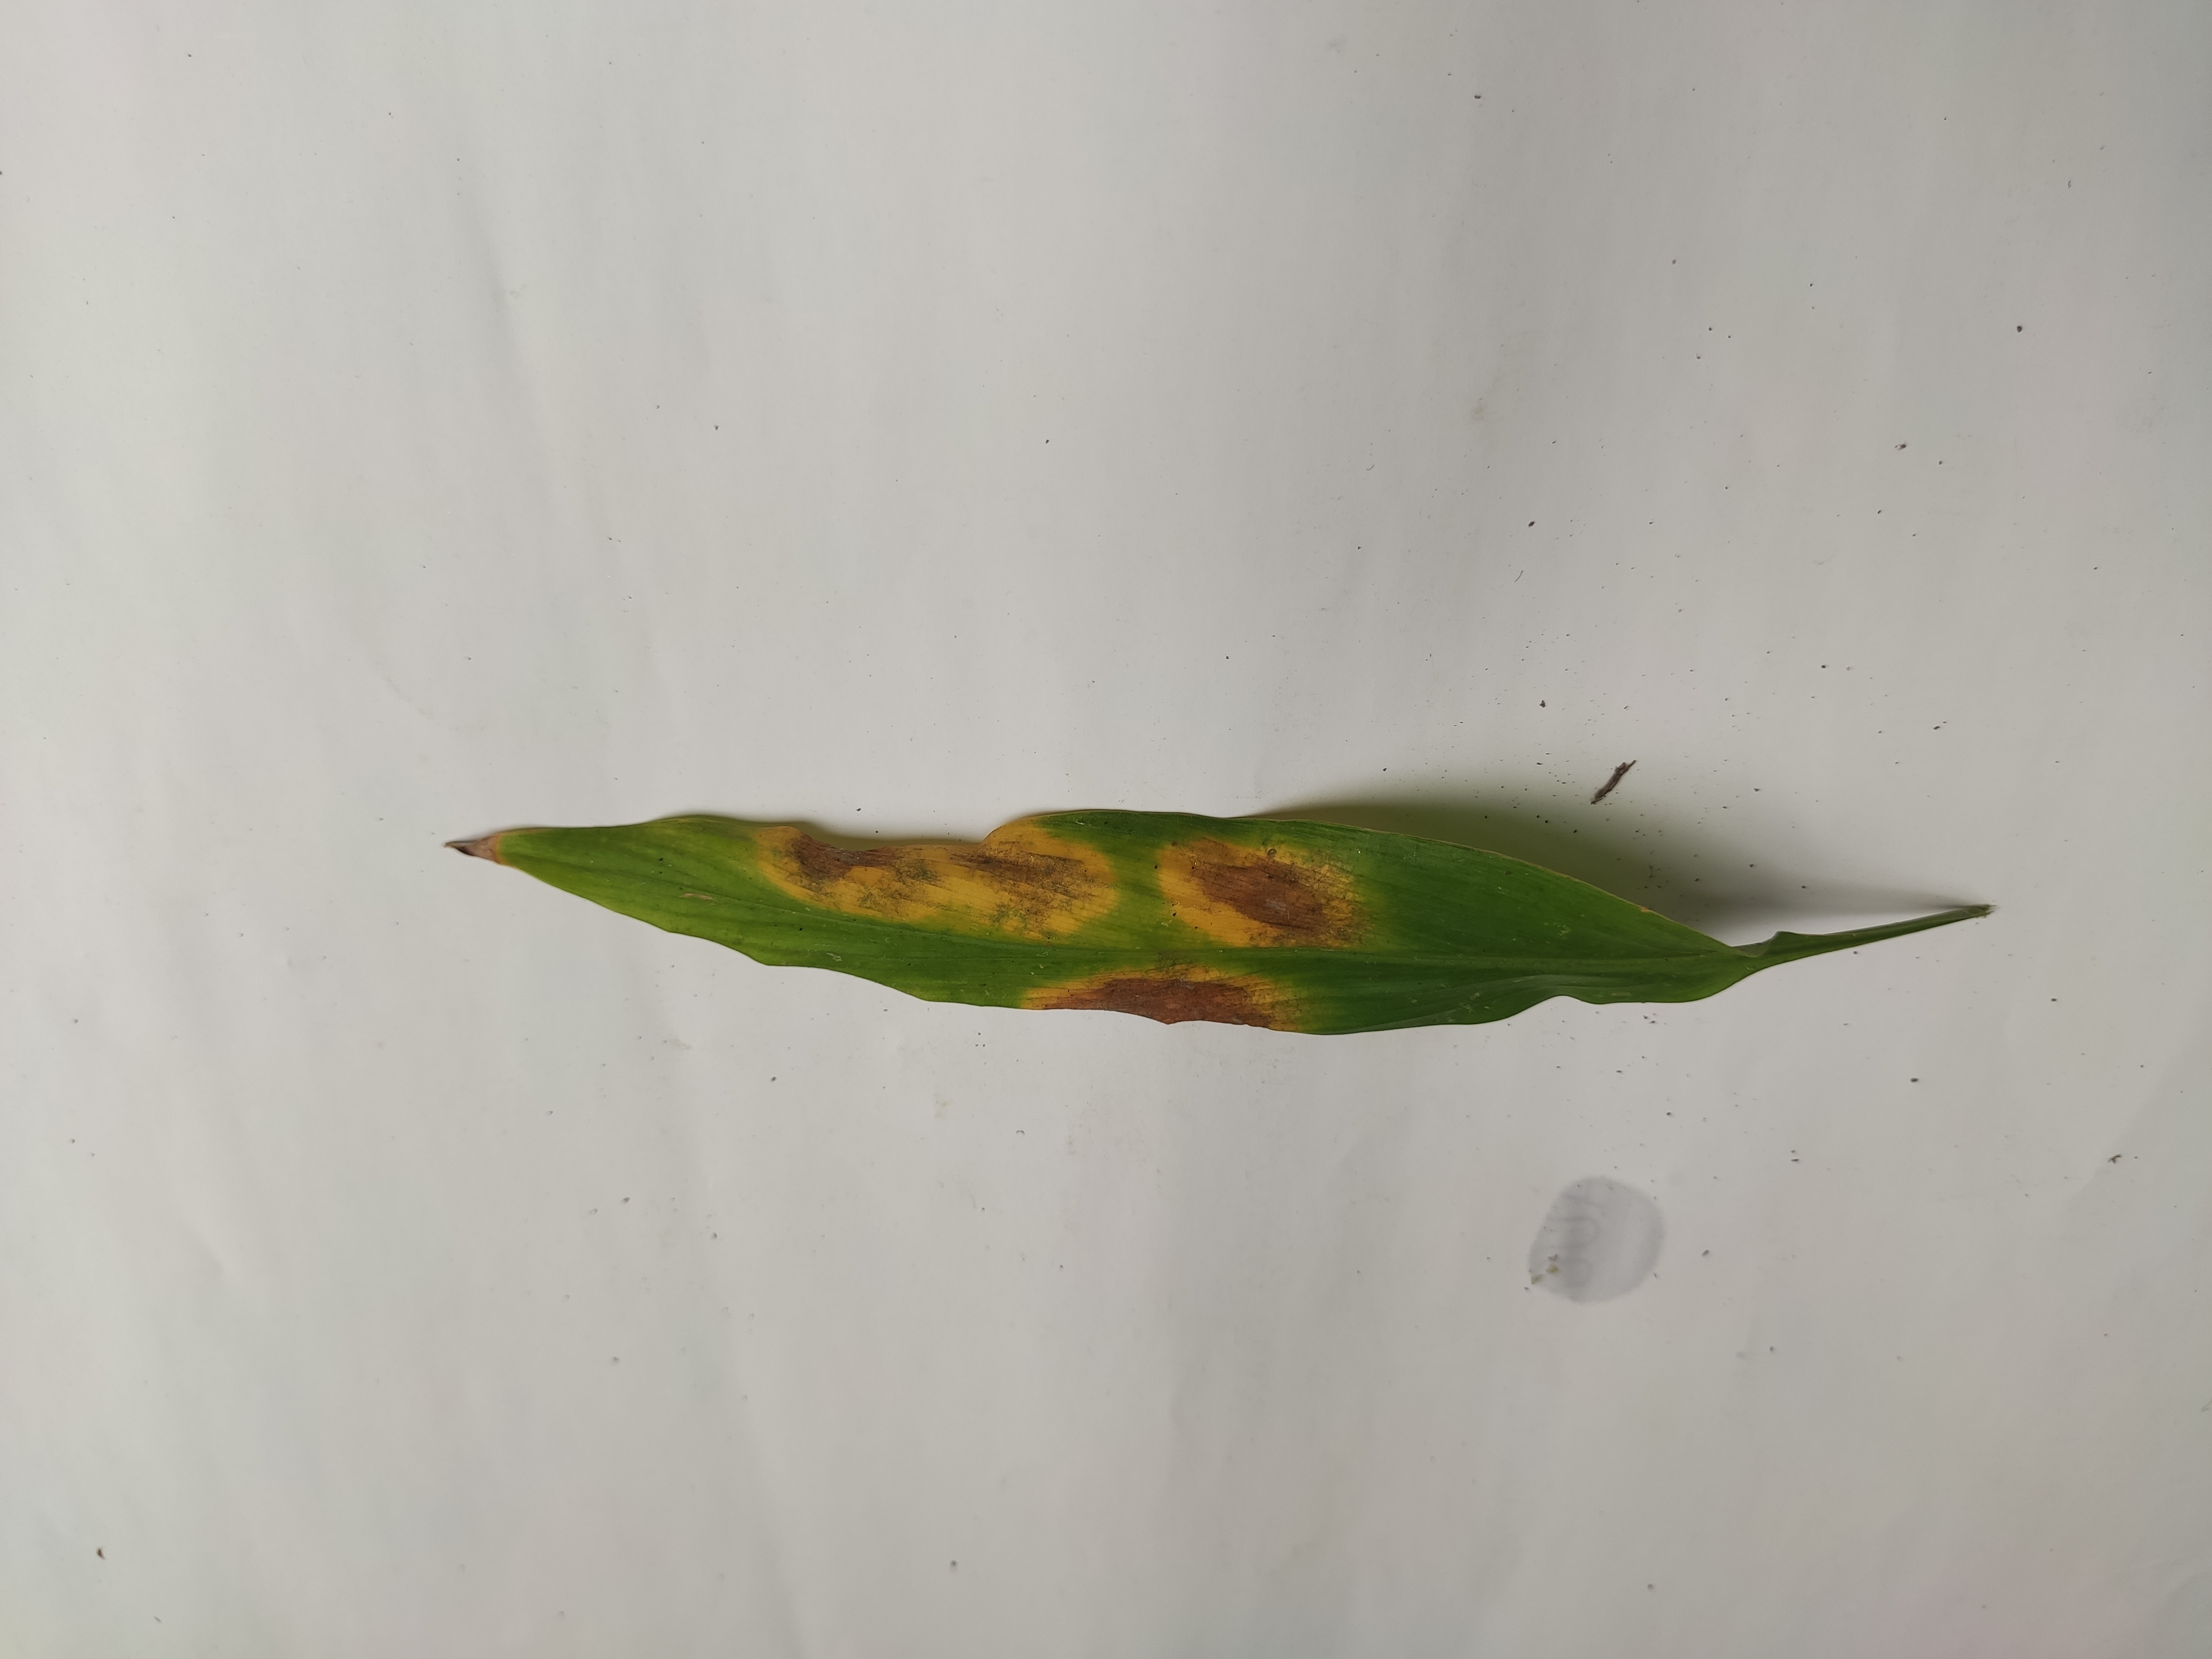
Label: Leaf_Spot